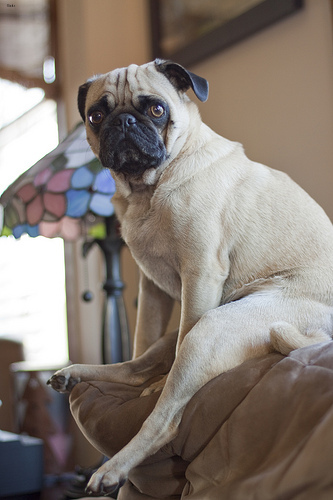
Breed: pug